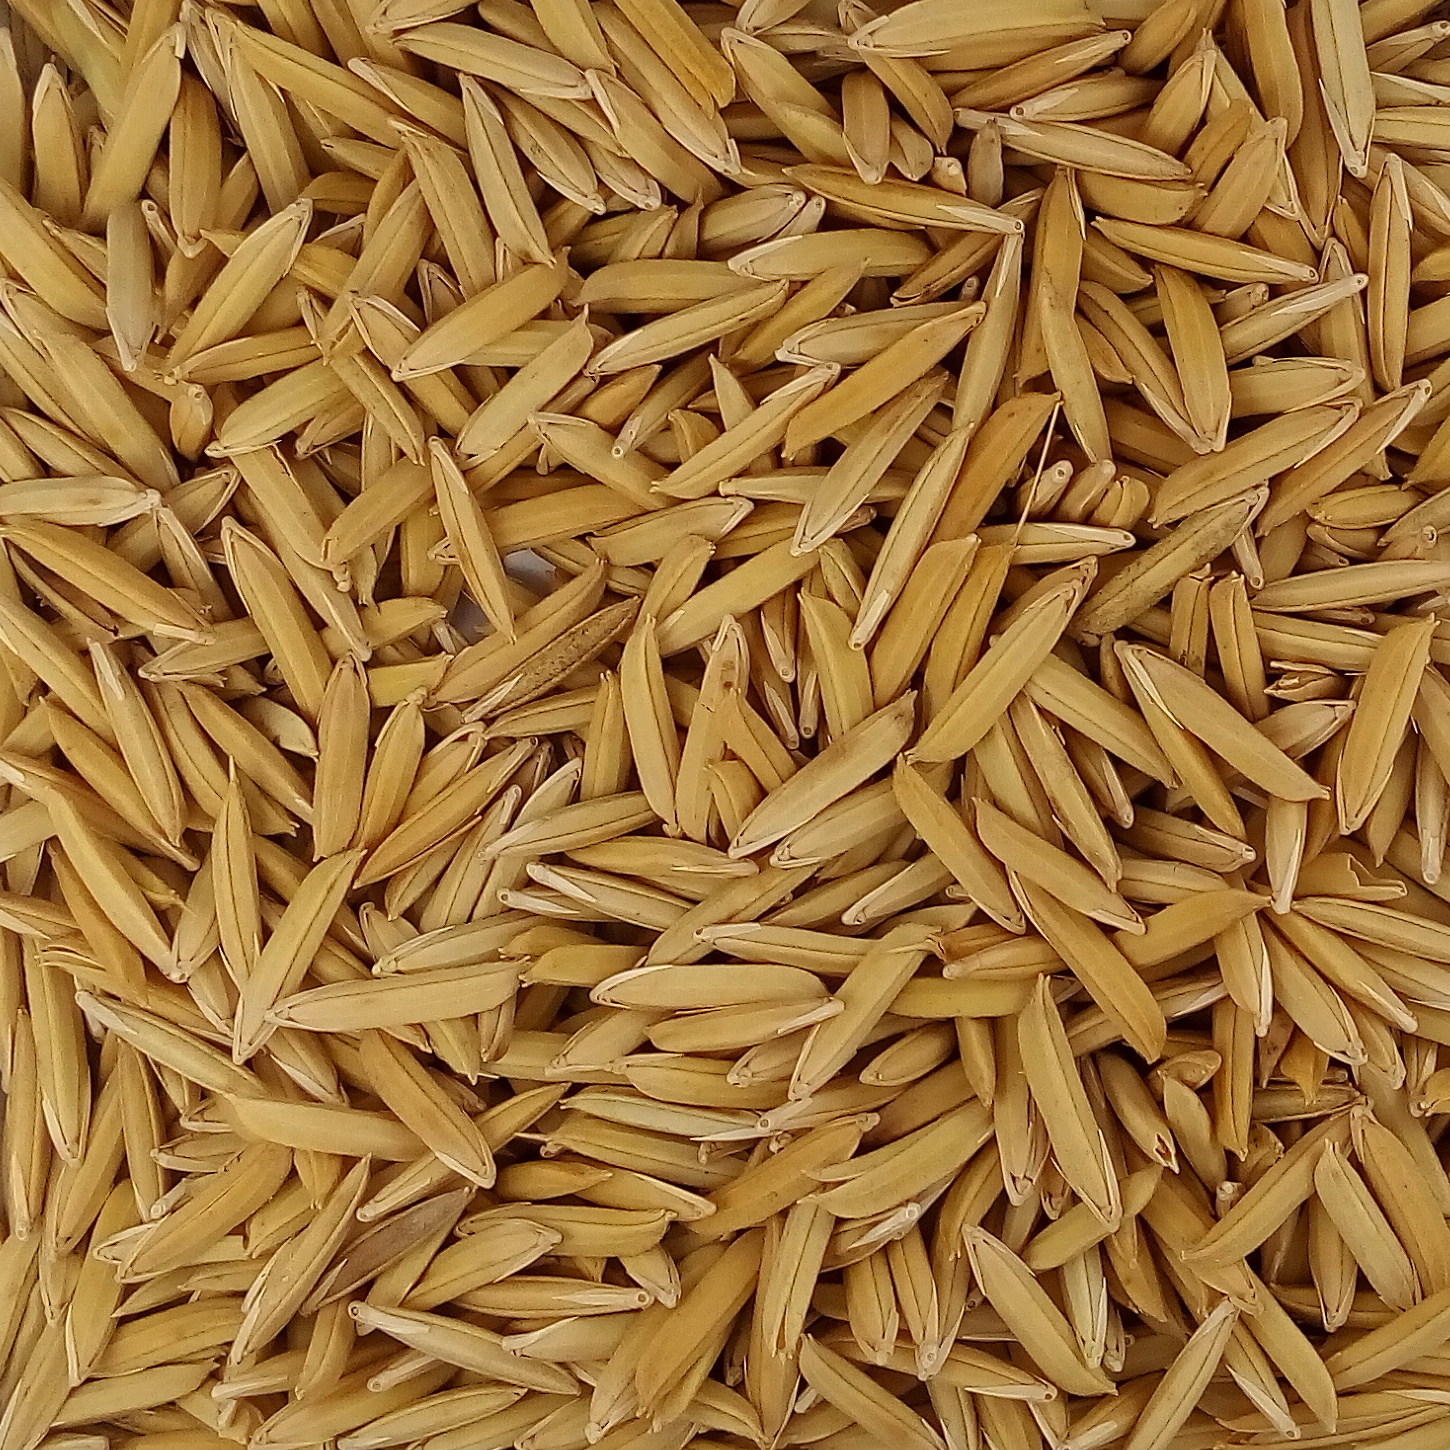
Rice seed variety: 1718